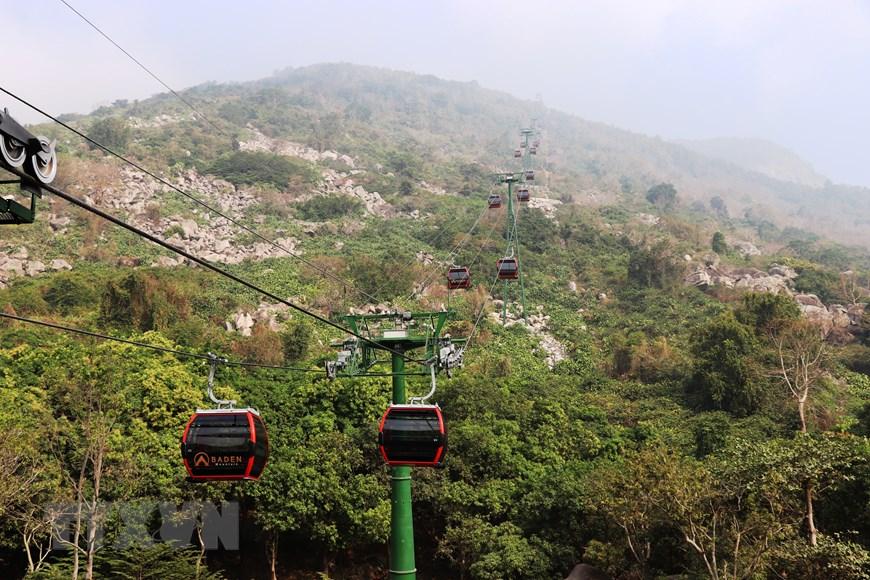
có những chiếc cáp treo đang di chuyển băng qua rừng